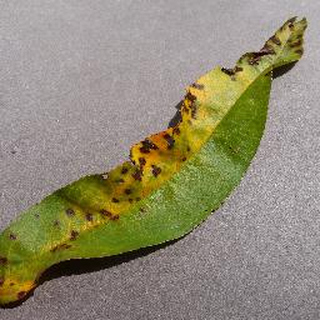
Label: peach_bacterial_spot